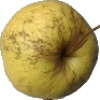
Label: golden_apple